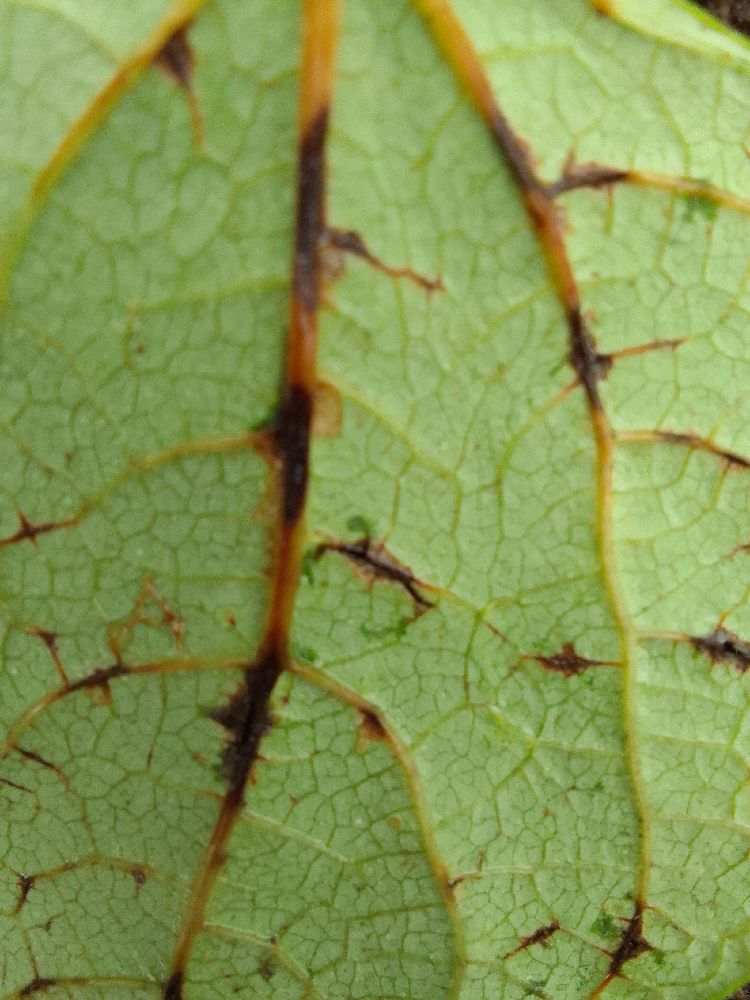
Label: anthracnose